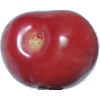
Label: Cherry 2